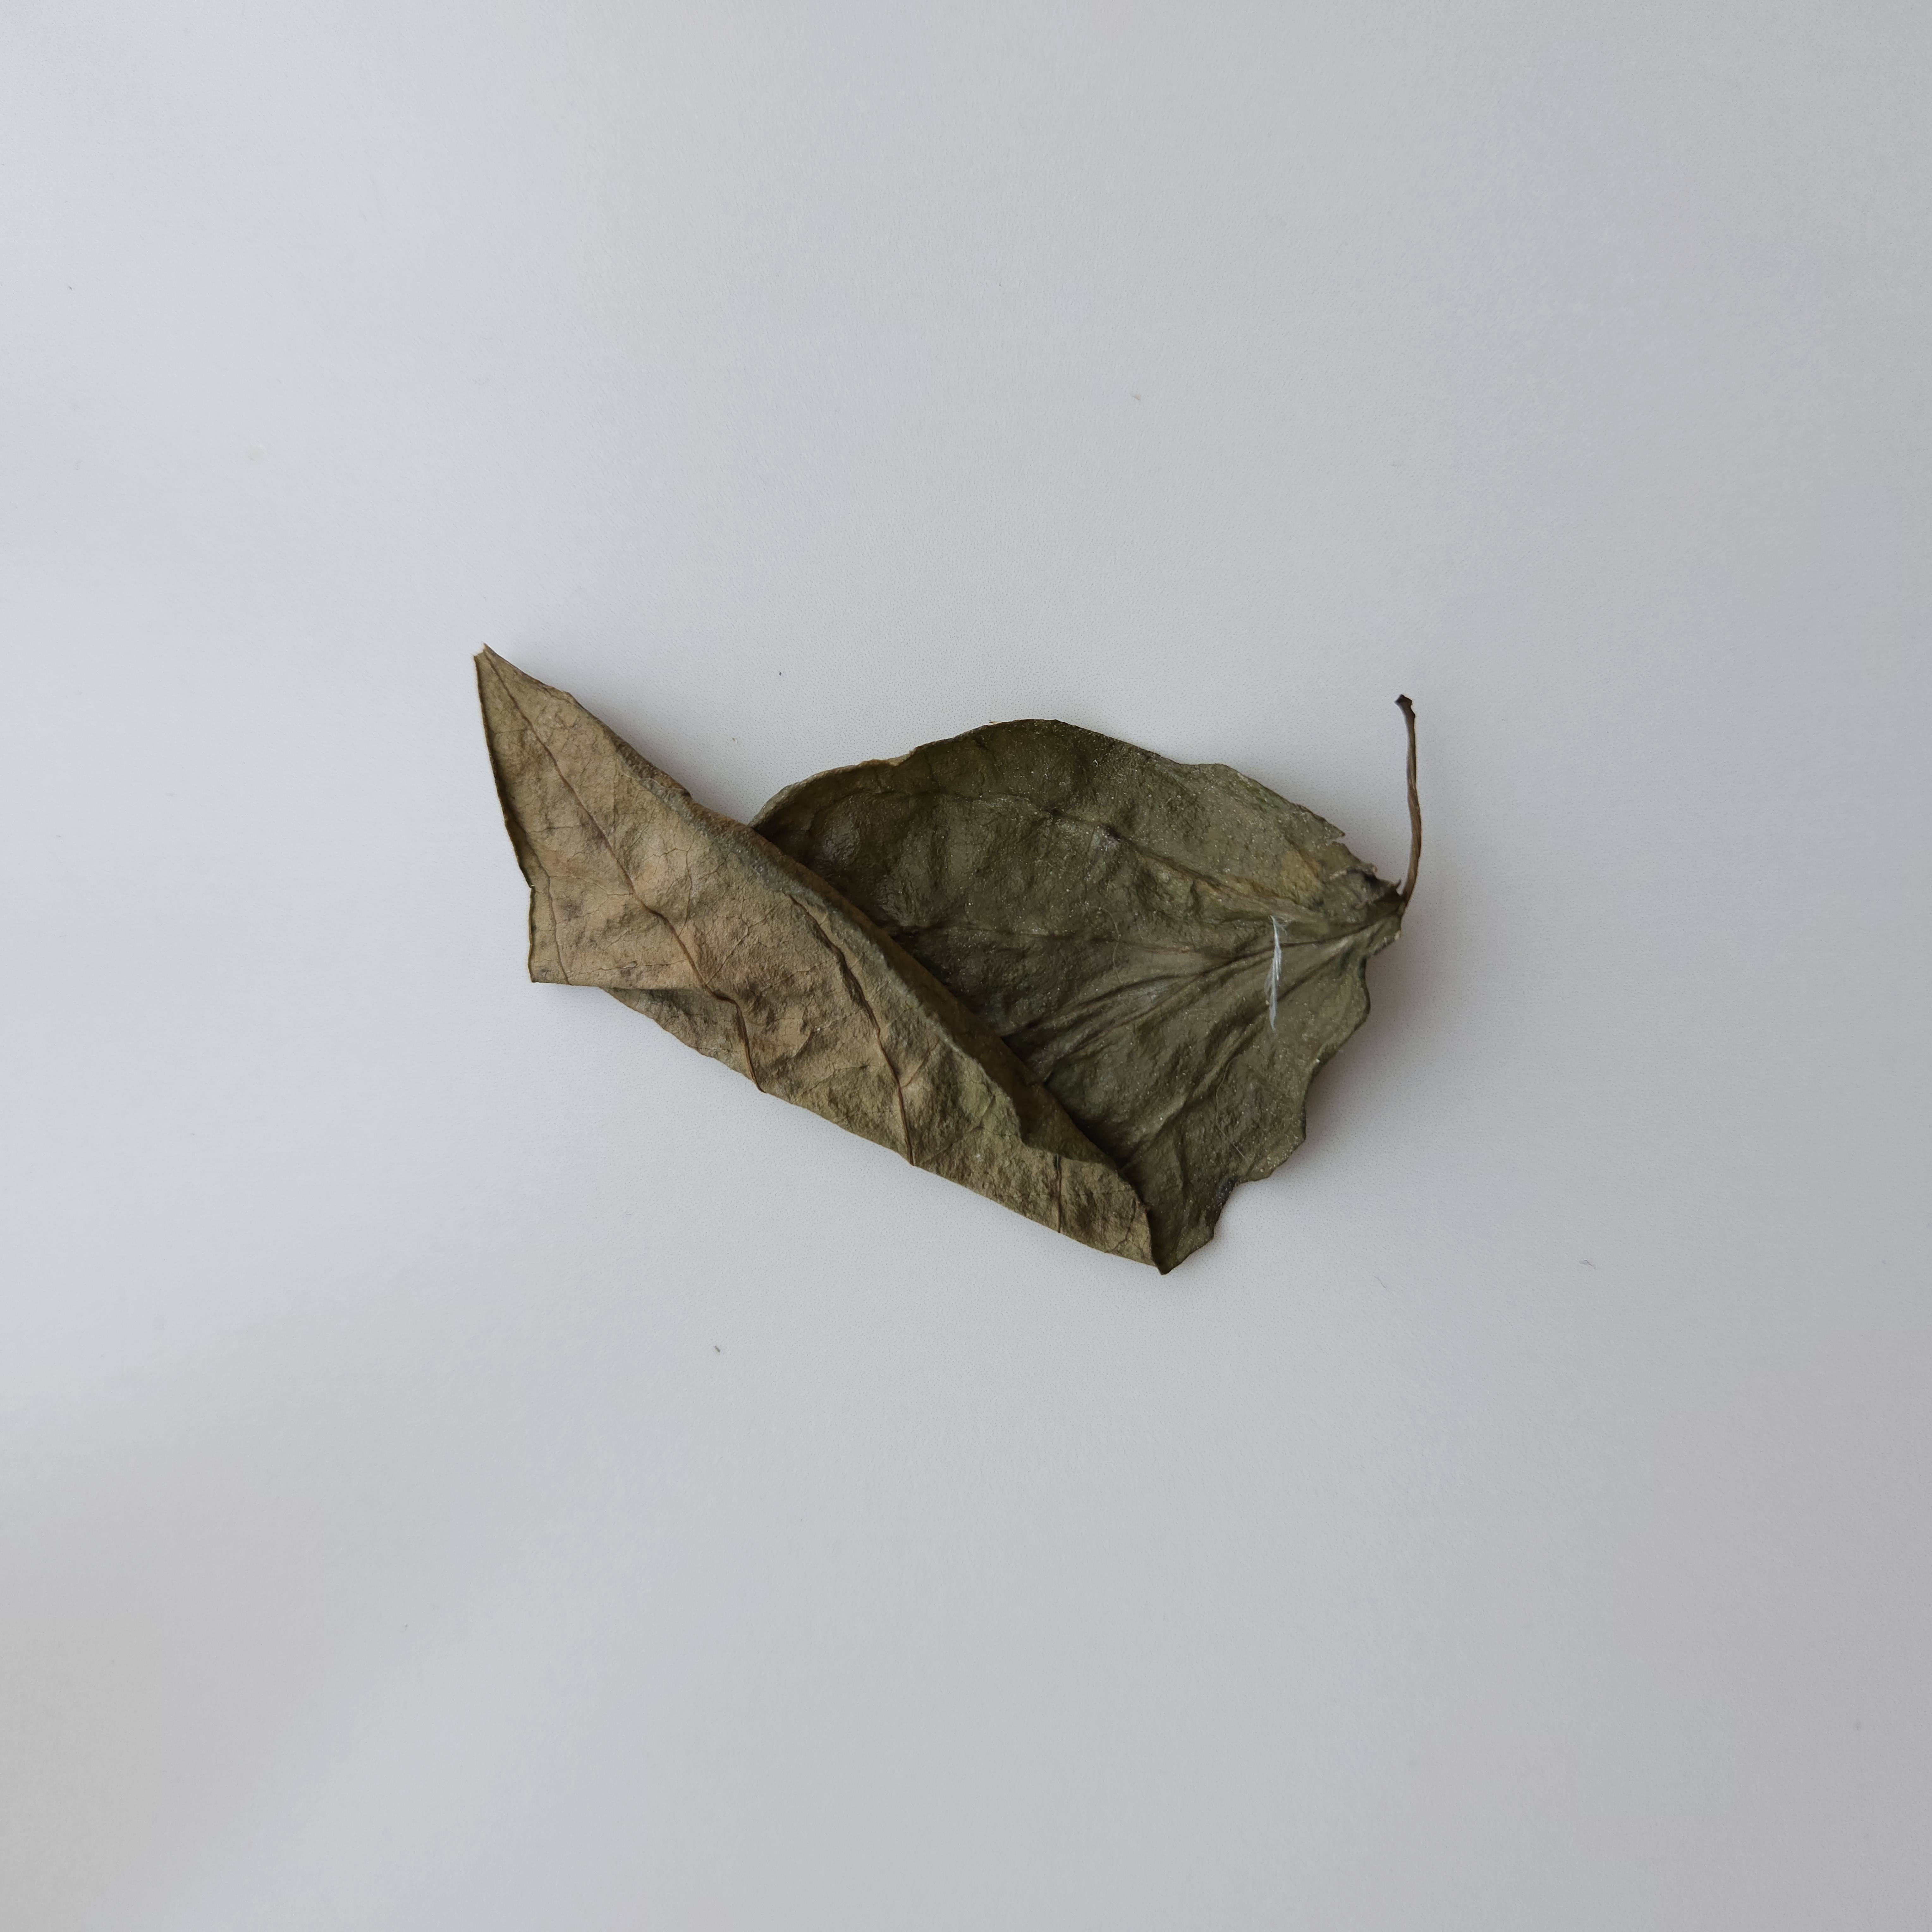
Label: Dried